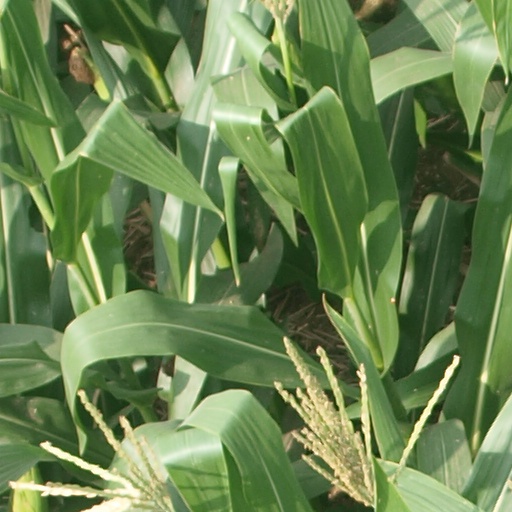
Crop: maize; corn